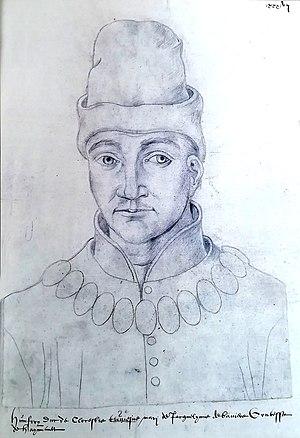
Le Recueil d'Arras est le titre donné à un manuscrit conservé à la bibliothèque municipale d'Arras et contenant une collection de portraits dessinés dans le troisième quart du XVIᵉ siècle.